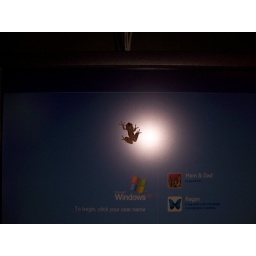
frank,may you rest in peace, jumped off from my Mc Donalds hat and landed on my computer.. so darn cute